Hamza al-Mustapha

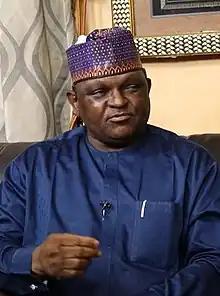
Al-Mustapha in 2023

Hamza Al-Mustapha (born 27 July 1960) is a retired Nigerian Army major, intelligence officer and politician who served as Chief Security Officer to Head of State General Sani Abacha from 1993 until his death on 8 June 1998.